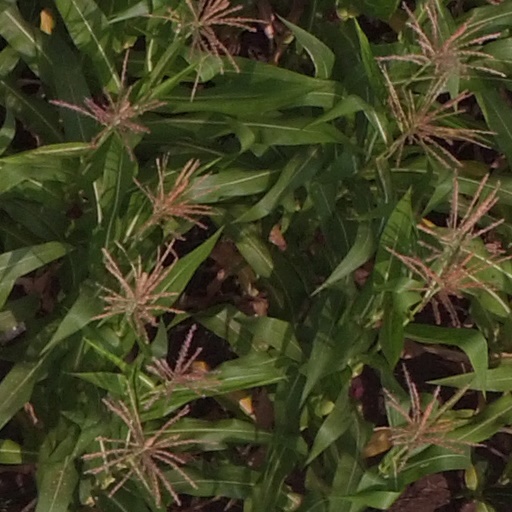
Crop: maize; corn